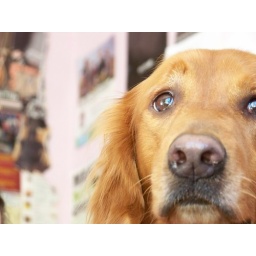
its cute how you can see the reflection of the window in his eyes